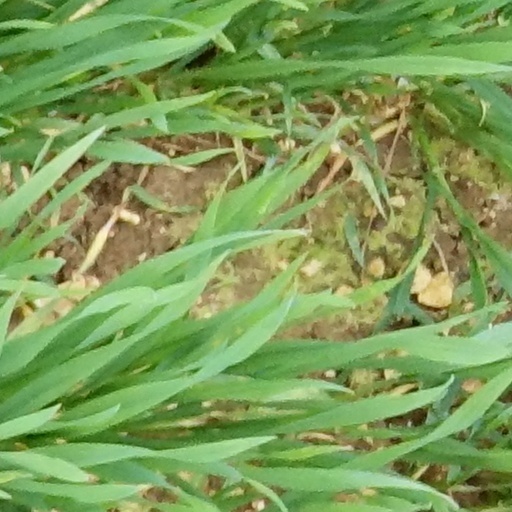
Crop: wheat